Bjørn Arild Gram

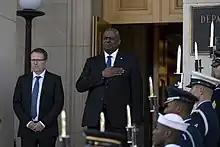
Gram with U.S. Secretary of Defense Lloyd Austin on 20 September 2022

After Odd Roger Enoksen resigned in the wake of revelations of multiple inappropriate sexual relations with younger women, Gram was appointed his successor on 12 April 2022. During the minor reshuffle, Sigbjørn Gjelsvik was appointed his successor as minister of local government.